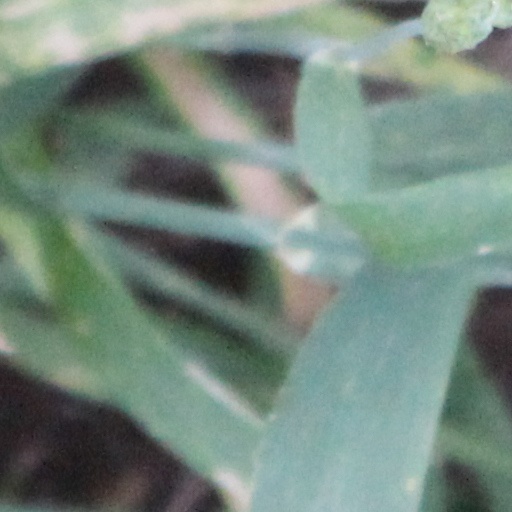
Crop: wheat